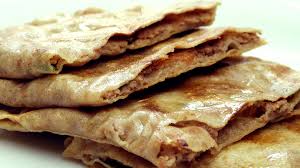
Yemek: gozleme